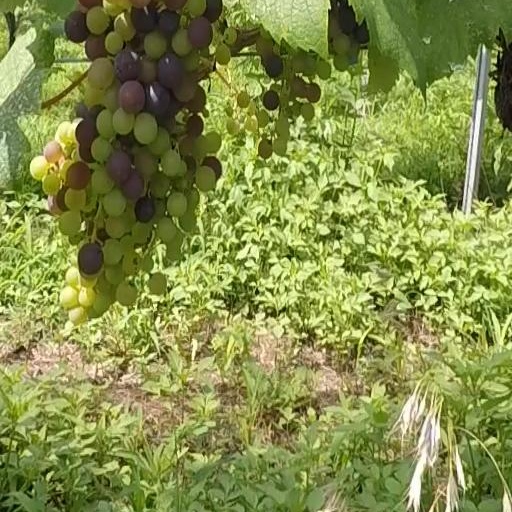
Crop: grape